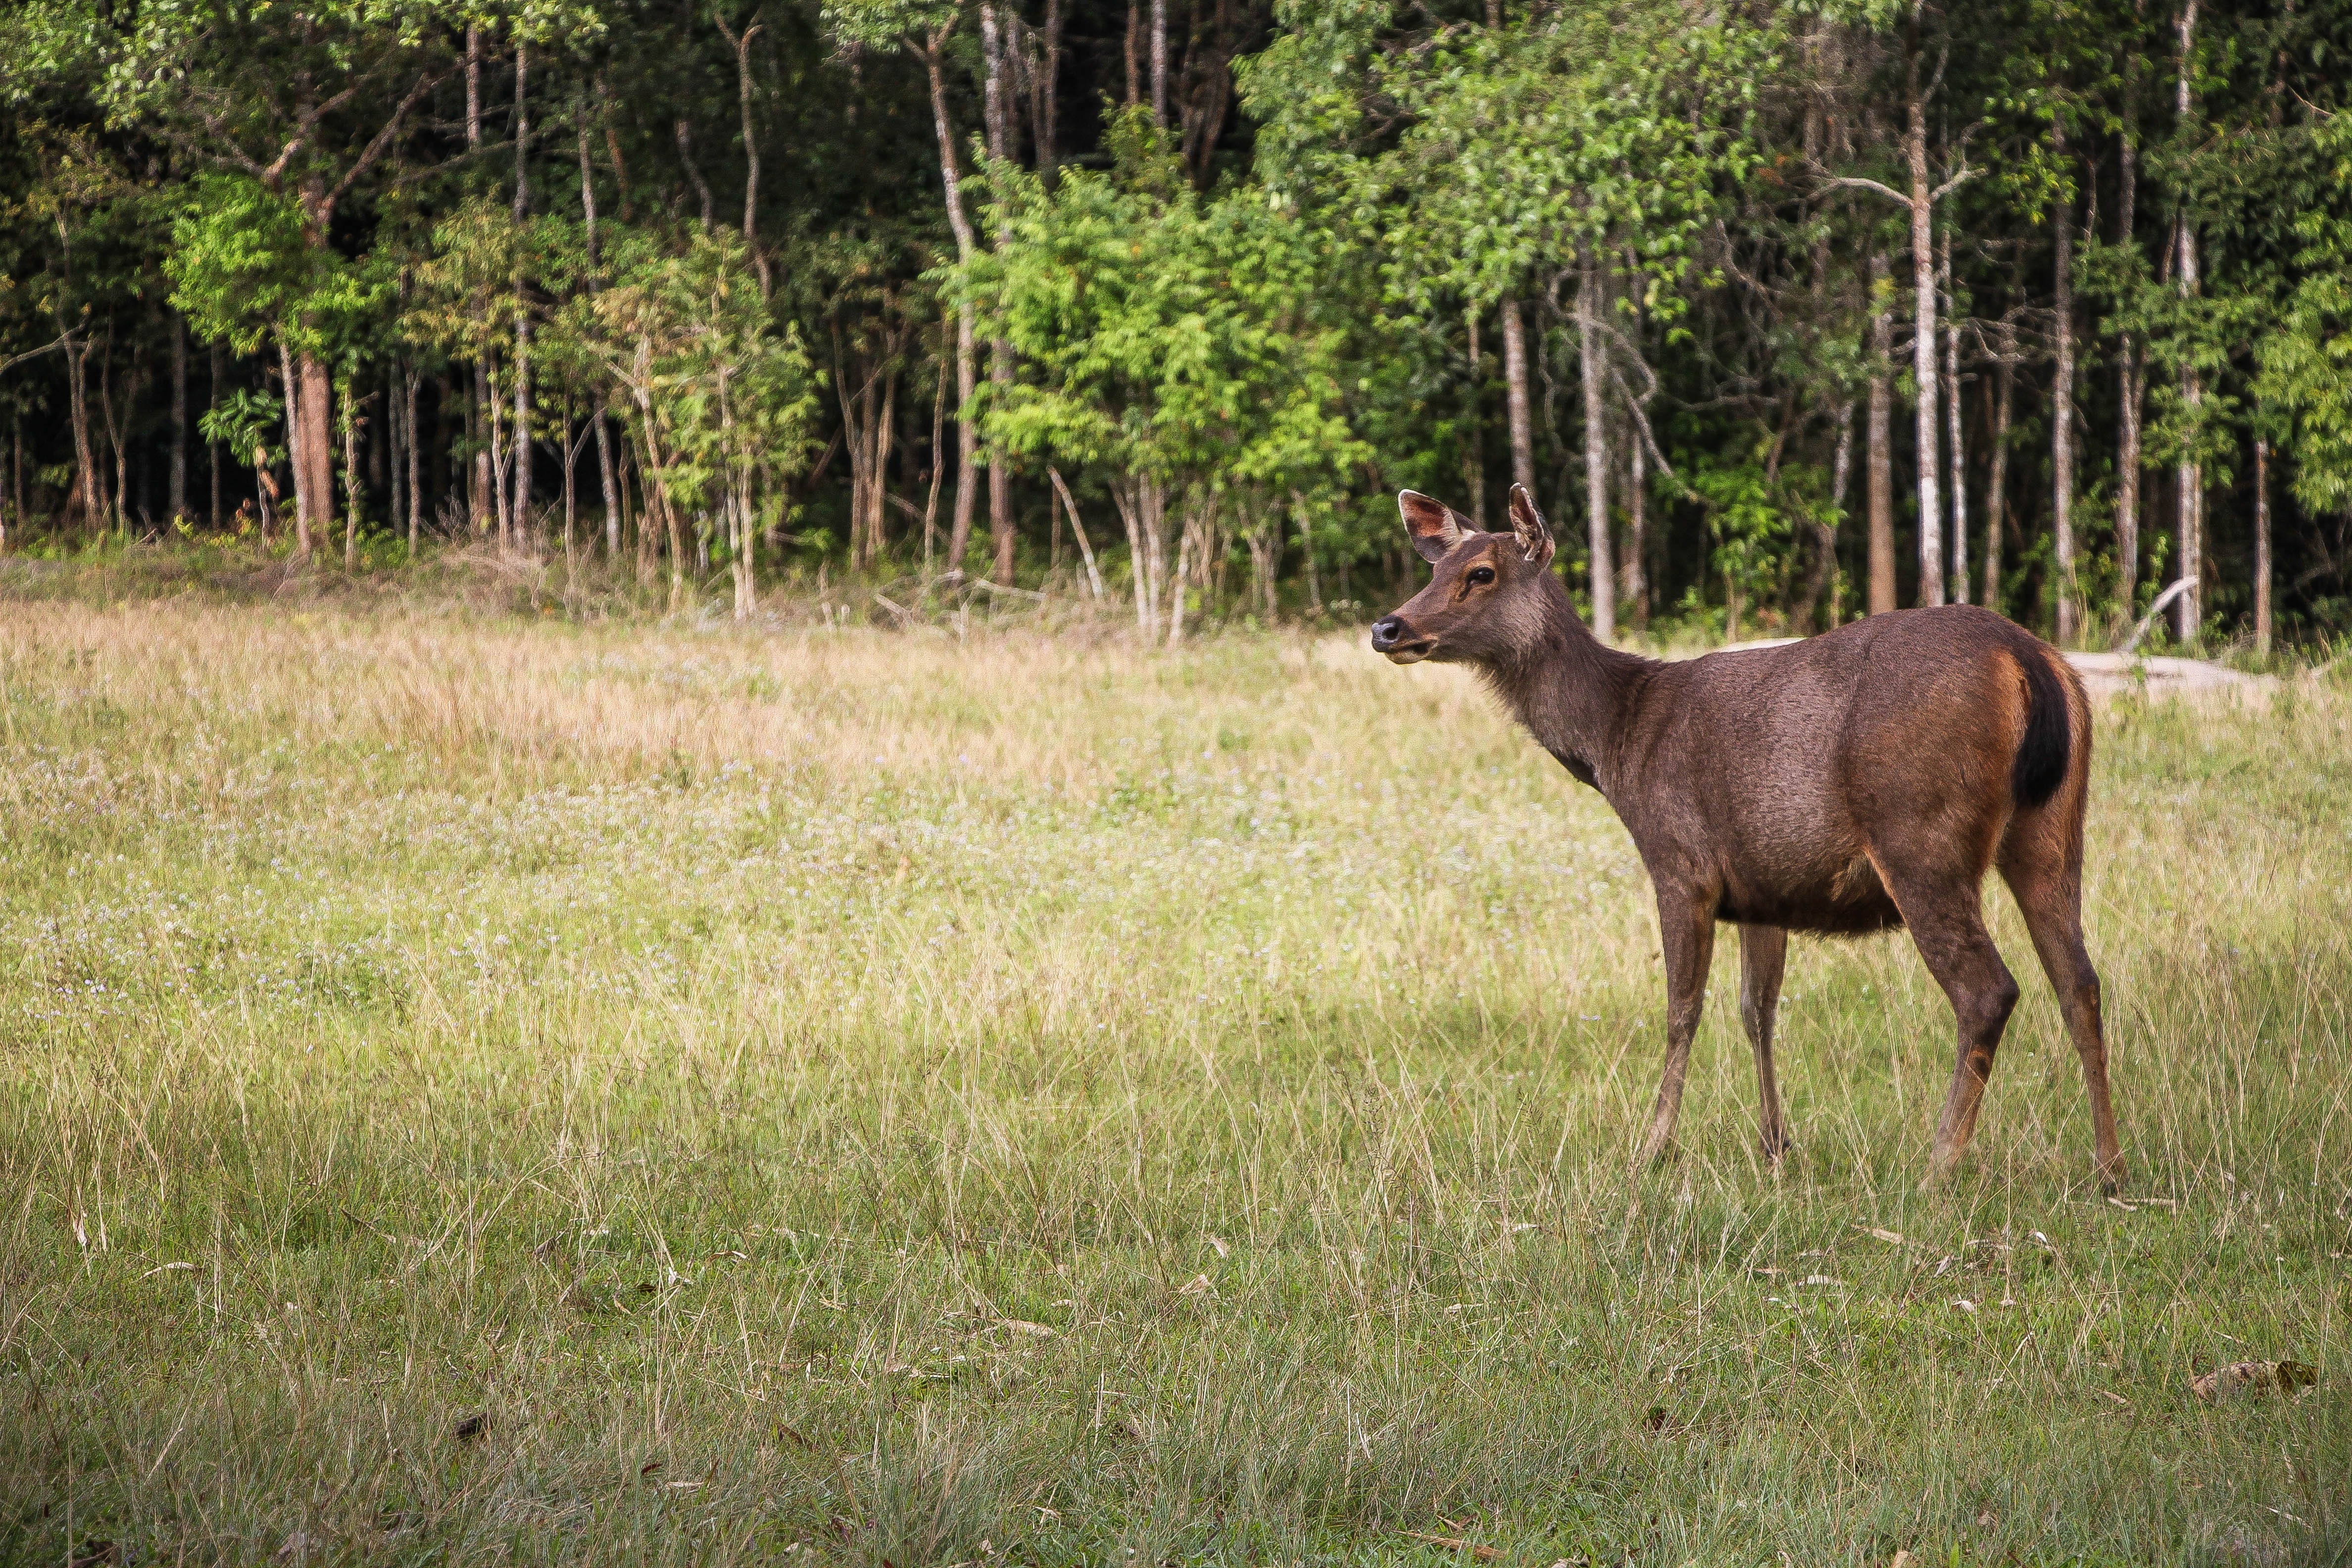
nature, meadow, prairie, animal, wildlife, deer, pasture, grazing, mammal, fauna, elk, white tailed deer, barking deer